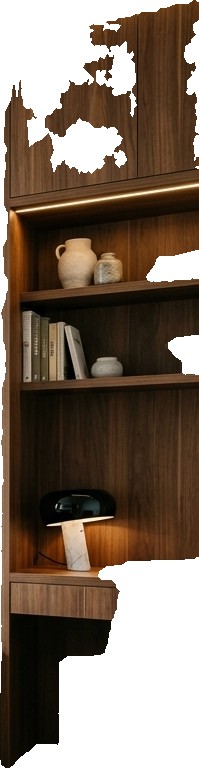
Surface category: cabinetry